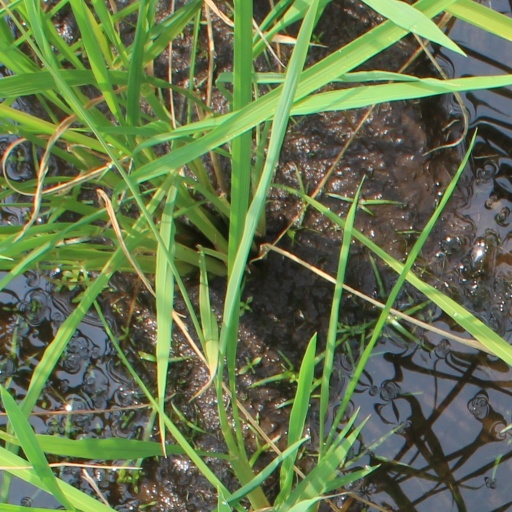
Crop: rice